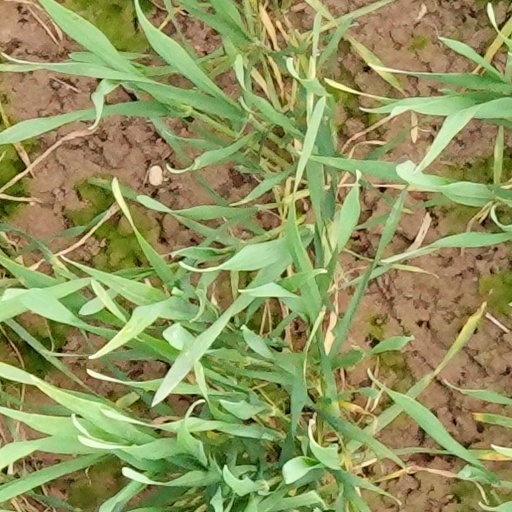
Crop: wheat